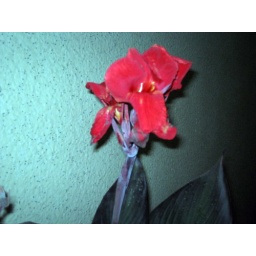
A red flower in the dark.